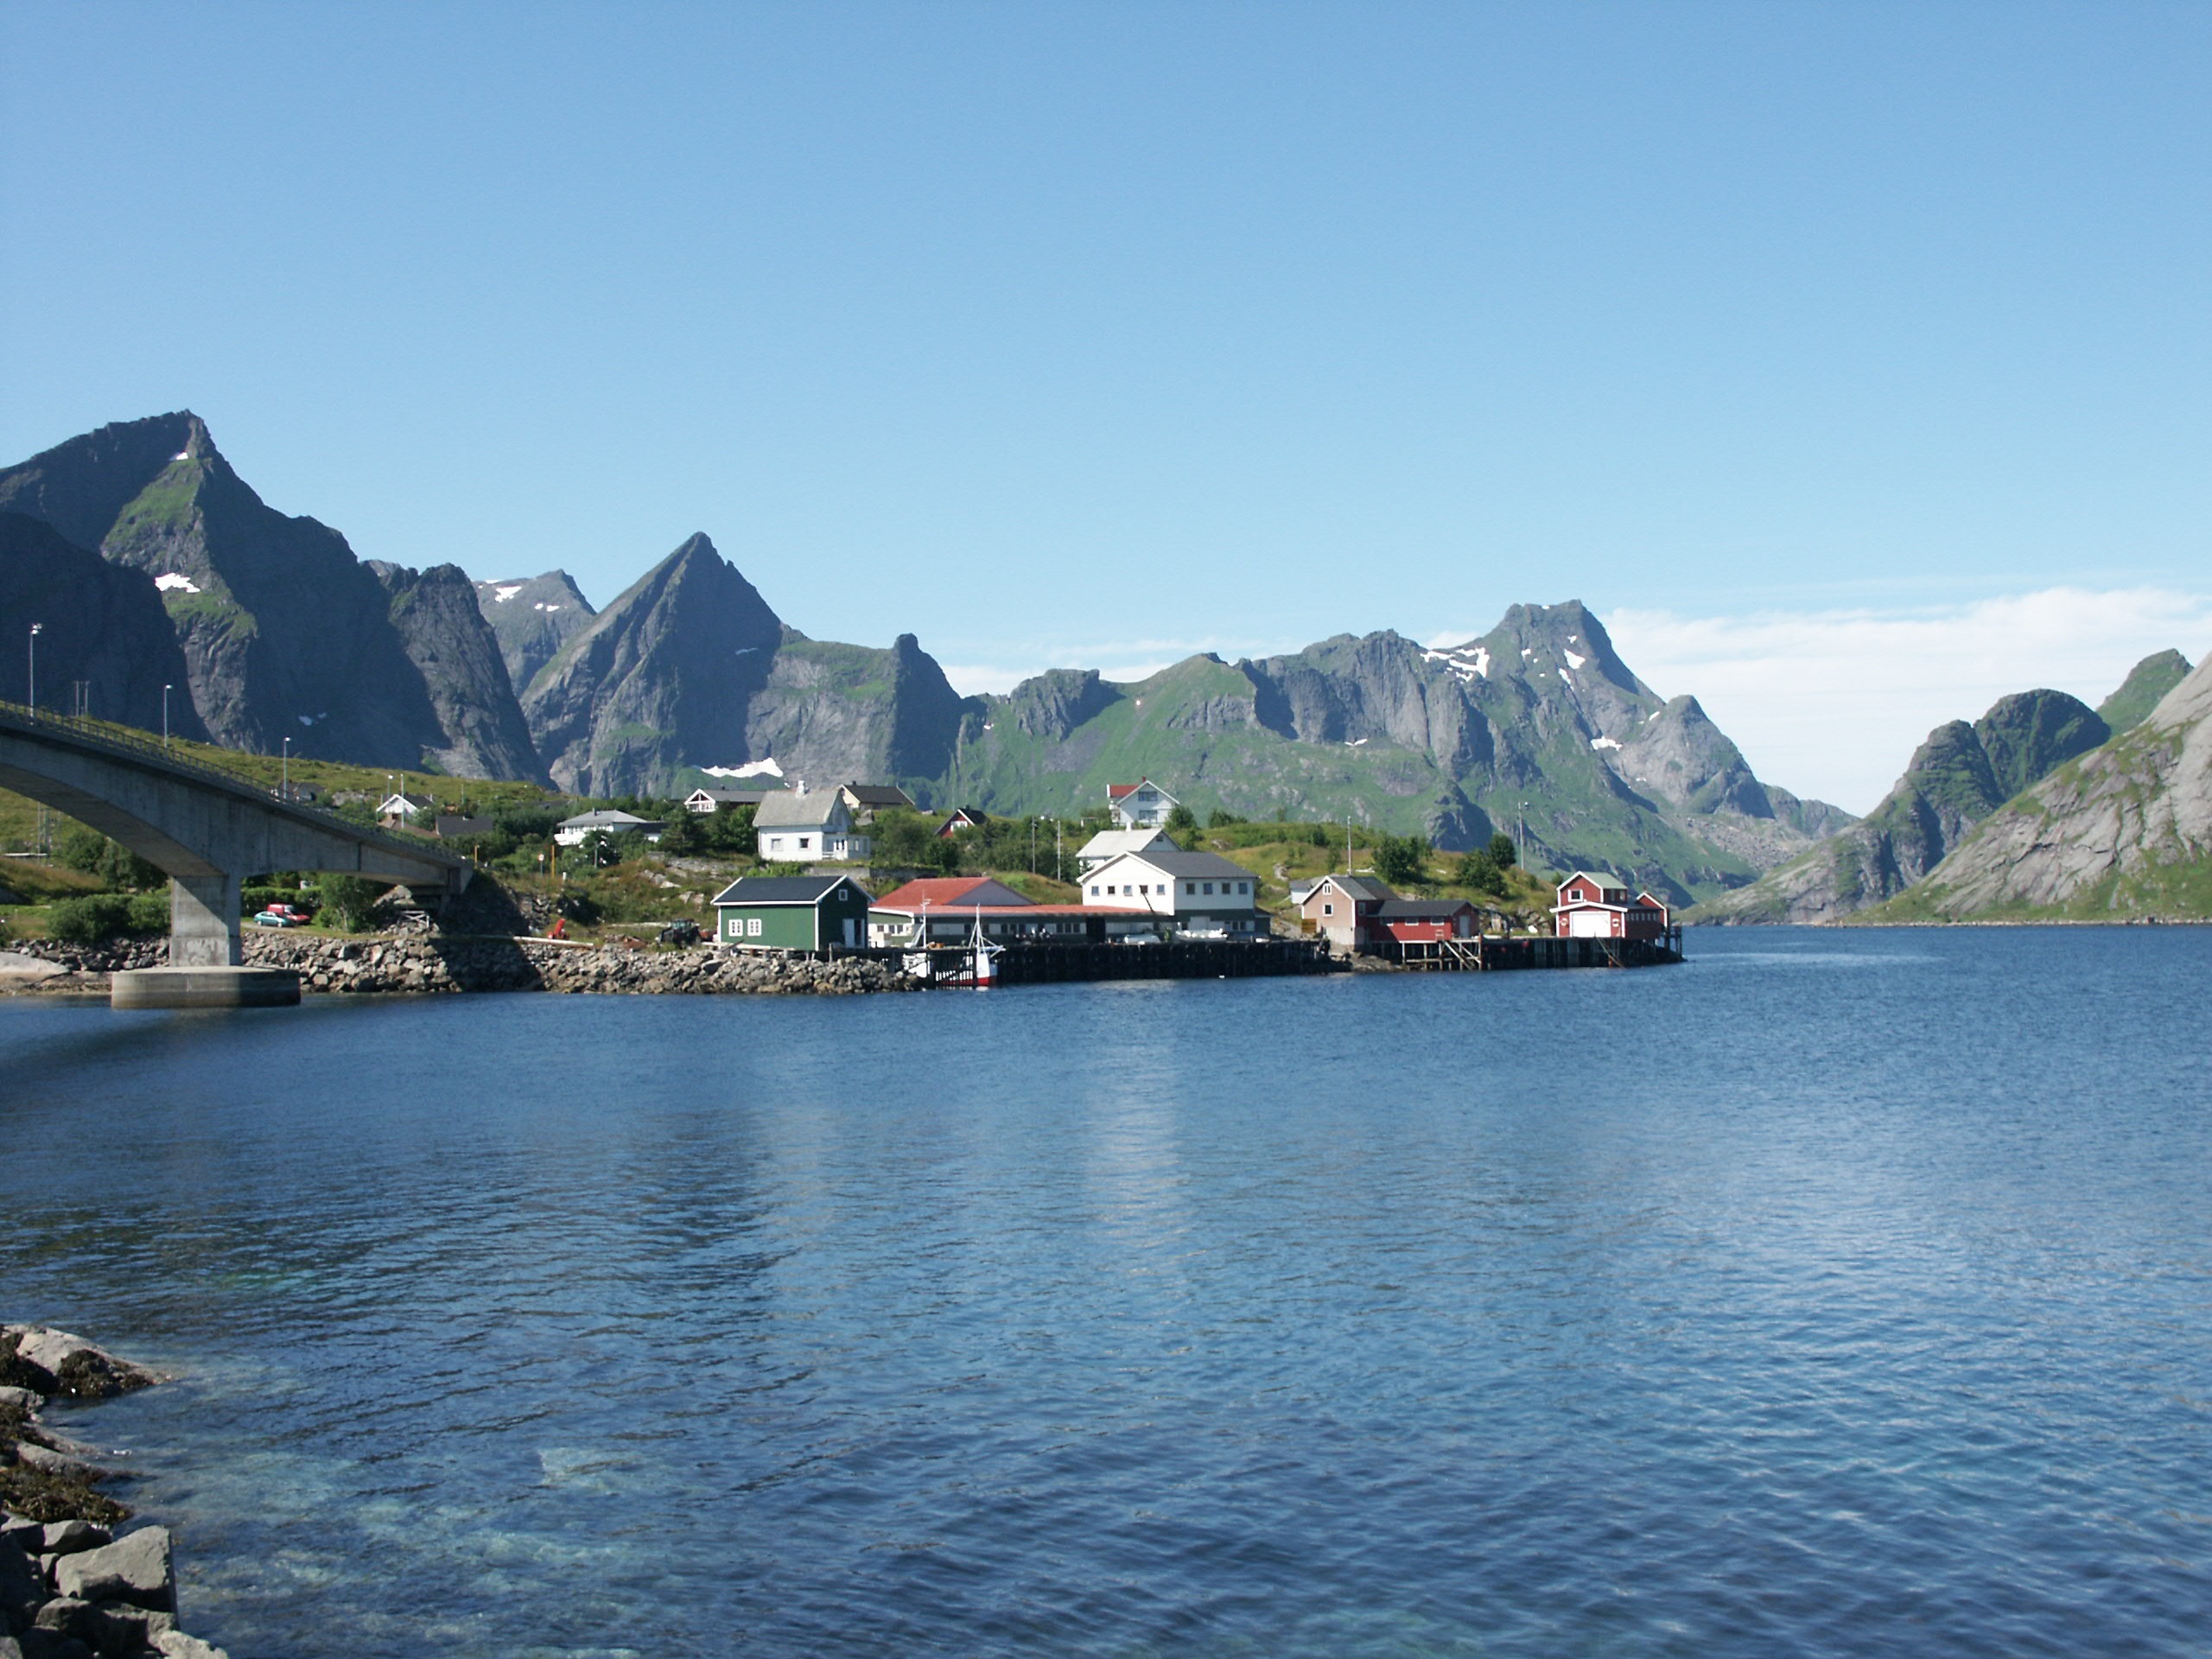
sea, coast, water, mountain, lake, river, mountain range, summer, vacation, village, reflection, bay, fjord, reservoir, arctic, body of water, alps, loch, norway, landform, lofoten, geographical feature, mountainous landforms, rorbu, rorbuer